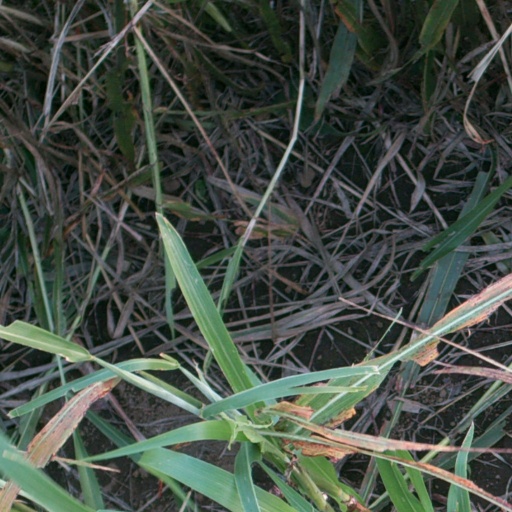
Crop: sorghum